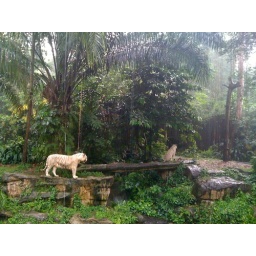
Caught in Singappre's tropical downpour. Watching the white tigers swimming and playin in the rain.